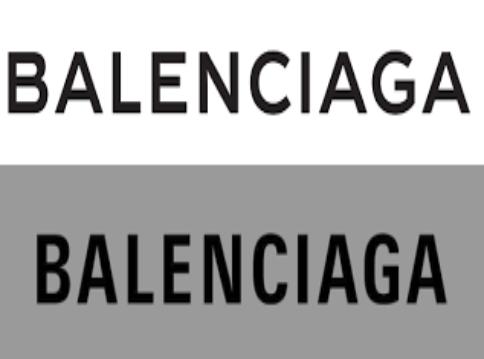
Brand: Balenciaga
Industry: Clothes